History of women in the United States

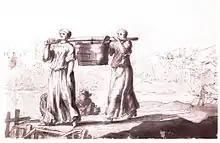
Women's work in the 17th century, carrying a communal latrine

Jamestown, the first English settlement in America, was established in 1607 in what is now Virginia. In 1608 the first English women (two of them, Mistress Forrest and her maid Anne Burras) arrived in Jamestown. Burras became the first English woman to marry in the New World, and her daughter Virginia Laydon was the first child of English colonists to be born in Jamestown.